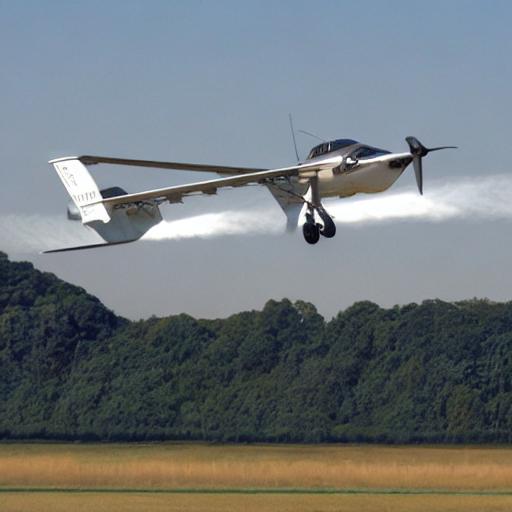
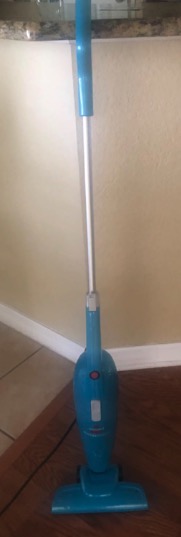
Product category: items_vacuum
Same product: no